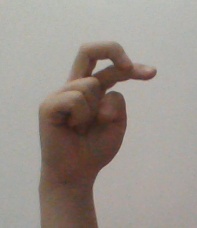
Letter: zay